John Beaumont, 1st Viscount Beaumont

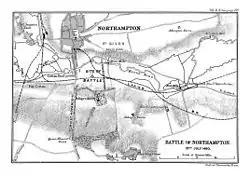
Map of the Battle of Northampton

In 1444, further expanding his wealth, he bought the reversion of Sir Thomas Erdington's estates, as the latter was dying with no heir. Like other lords involved in the fall of Gloucester in 1447, he benefitted immensely from the subsequent redistribution of the duke's lands.